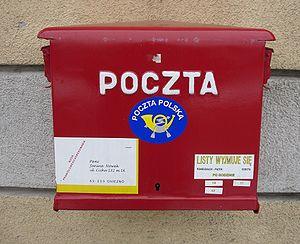
Les codes postaux en Pologne consistent en 5 nombres placés dans le format suivant : xy-zzz.